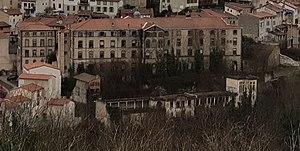
Ancien hôpital de Thiers
L'ancien hôpital de Thiers est le site d'un établissement hospitalier remontant au XVIIᵉ siècle, situé dans la partie est du centre historique de Thiers, en France. Le site possède une superficie de 0,5 ha et l'ensemble des bâtiments plus de 7 000 m². Il est situé dans le périmètre du site patrimonial remarquable de Thiers et sa chapelle est inscrite au titre des monuments historiques depuis 1979. Le site possède, comme l'ensemble du centre ancien de Thiers, des souterrains et des caves.
La Durolle est une rivière française, longue de 32 kilomètres, située dans les départements de la Loire et du Puy-de-Dôme, en région Auvergne-Rhône-Alpes. Affluent en rive droite de la Dore qu'elle rejoint en aval de Thiers, elle est un sous-affluent de la Loire par l'Allier.